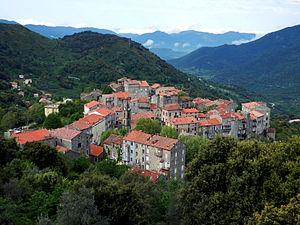
Sainte-Lucie-de-Tallano est une commune française située dans la circonscription départementale de la Corse-du-Sud et le territoire de la collectivité de Corse. Elle appartient à l'ancienne piève de Tallano dont elle était le chef-lieu, en Alta Rocca. La commune portait le nom de Santa-Lucia-di-Tallano jusqu'en 1965.